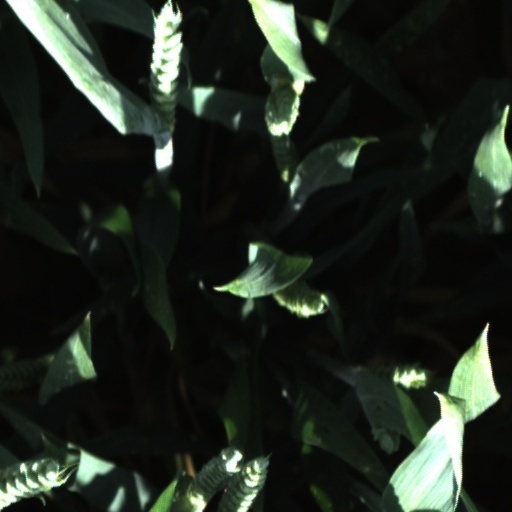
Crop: wheat